Sharon Leal

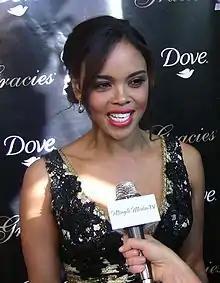
Leal at the 36th Annual Gracie Awards Gala in 2011

Sharon Ann Leal (born October 17, 1972) is an American actress and singer. She is known for her roles in movies such as "Dreamgirls" (2006), "This Christmas" (2007), "Why Did I Get Married?" (2007), "Why Did I Get Married Too?" (2010) and her roles on the television shows "Legacy", "Guiding Light" and "Boston Public".